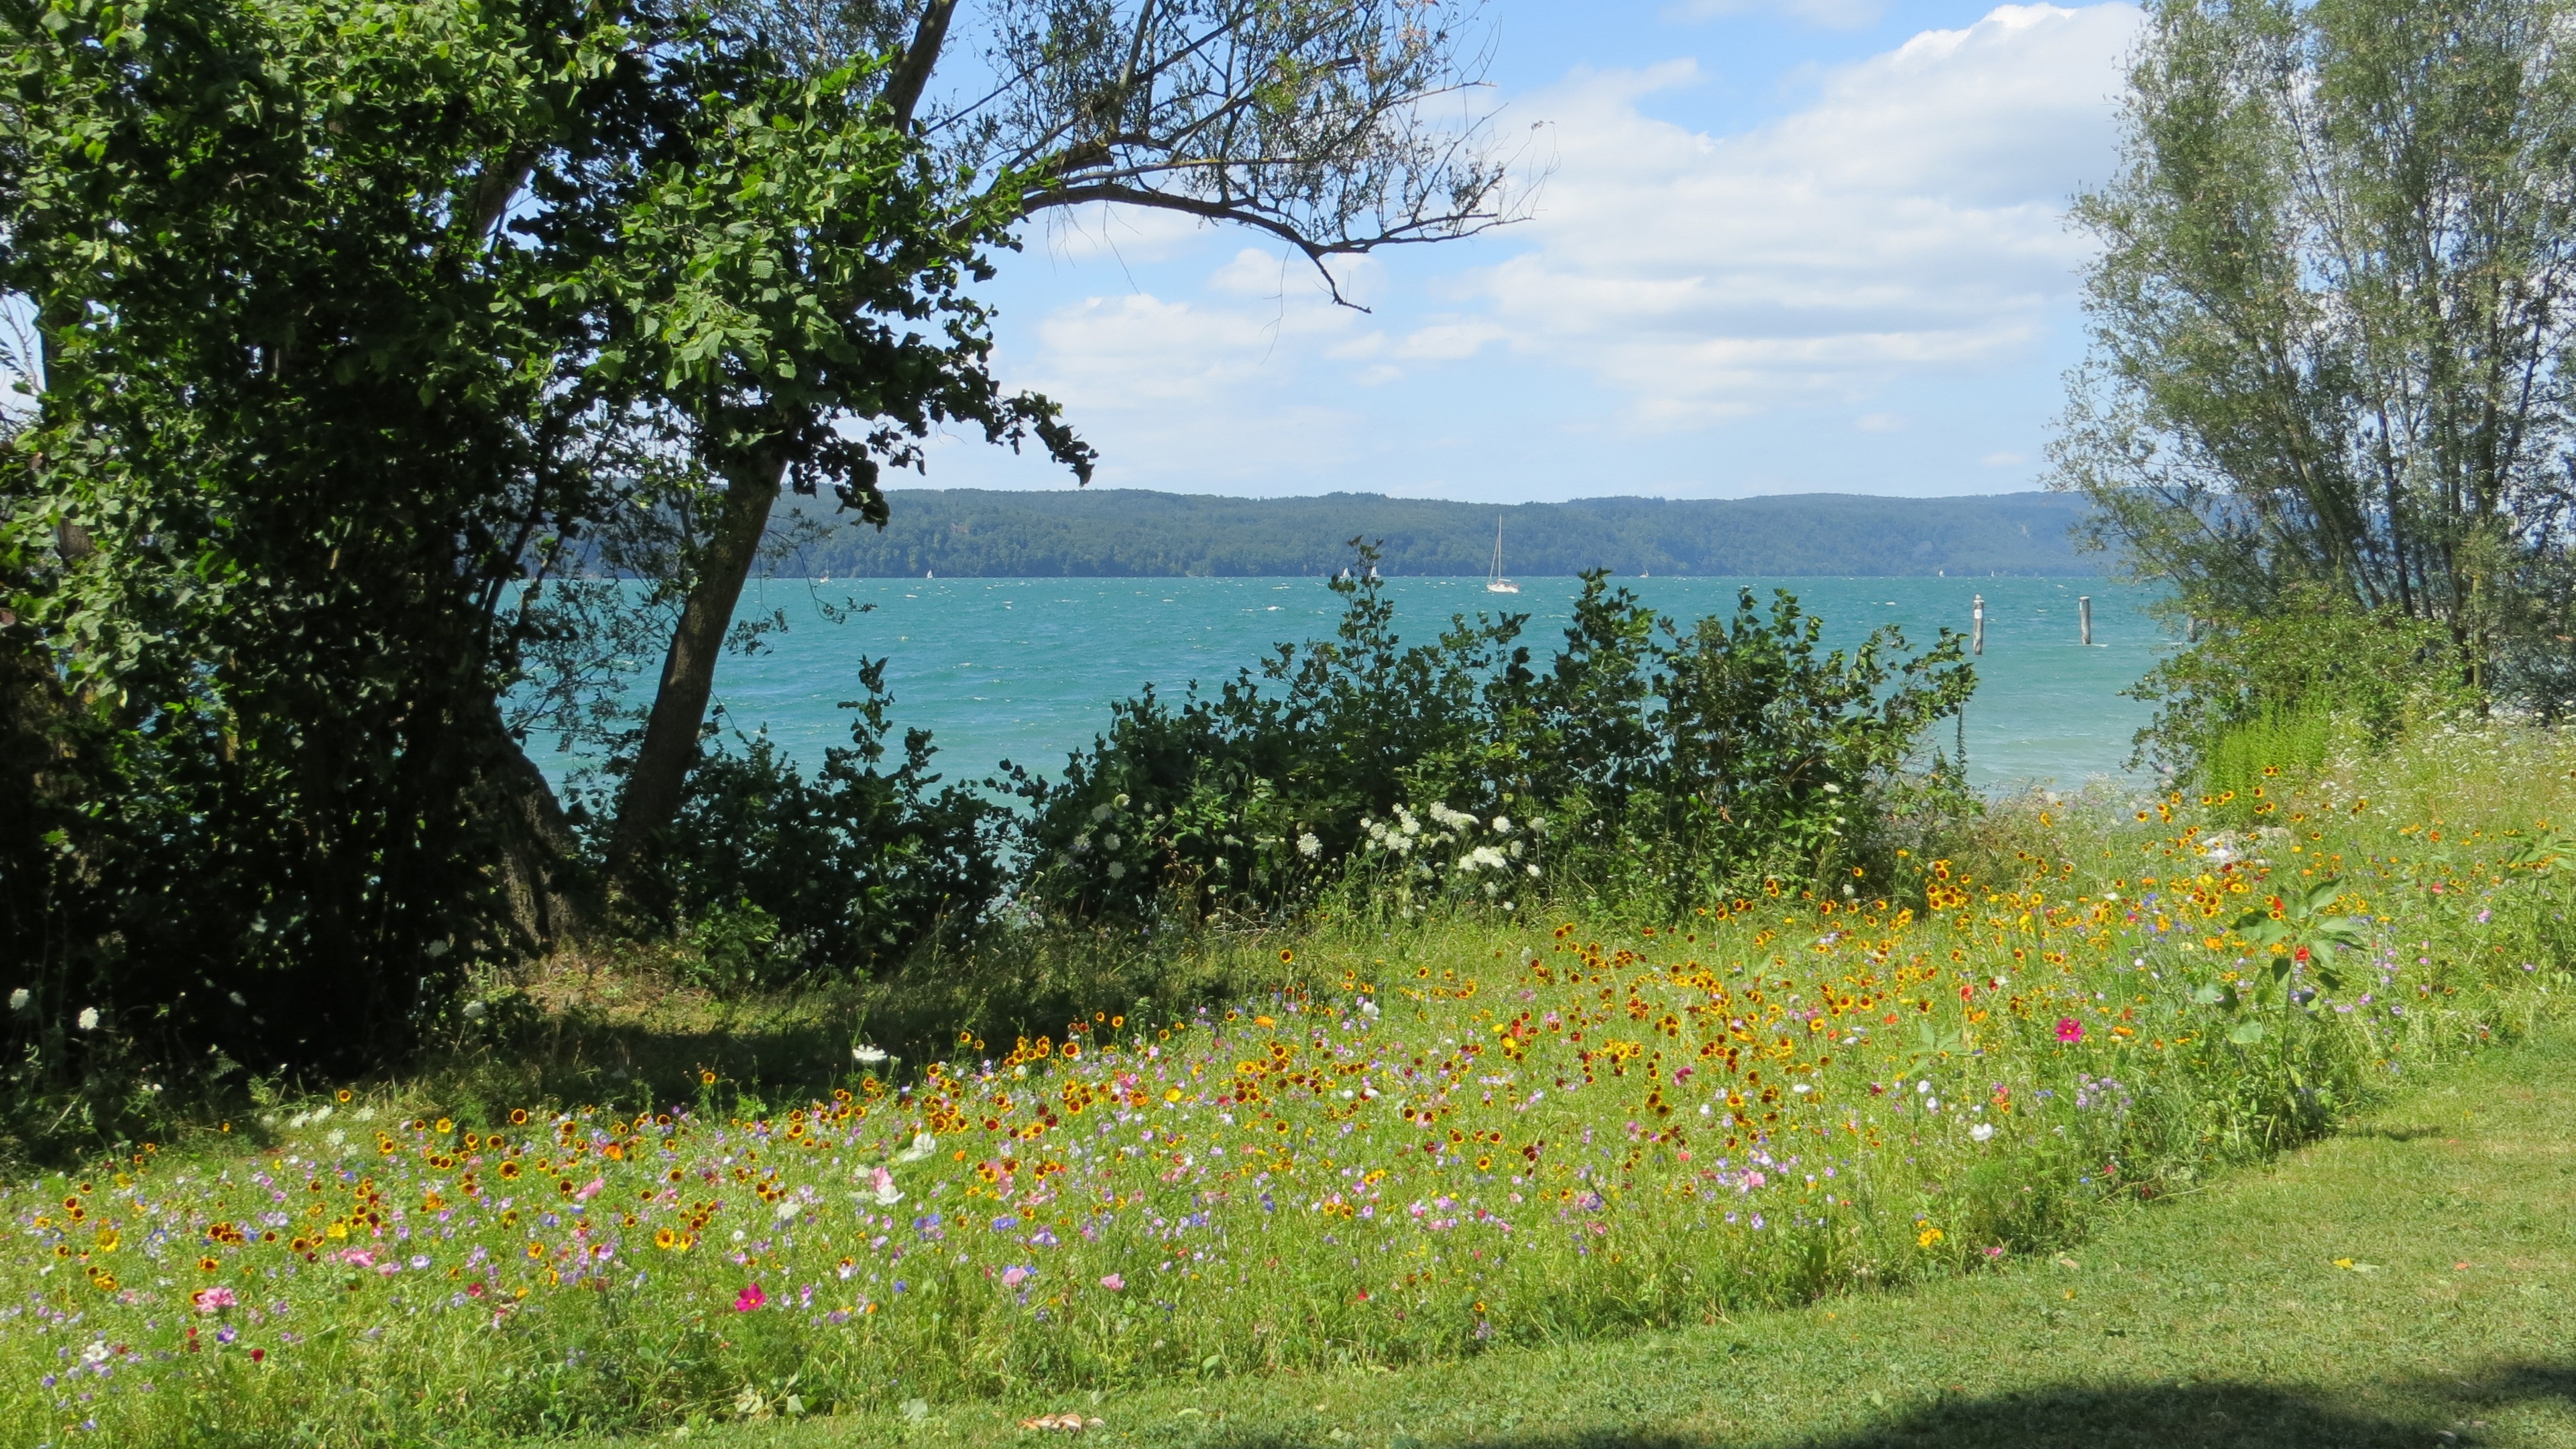
coast, tree, water, grass, lawn, meadow, flower, lake, city, village, palm, tourism, flora, wildflower, flowers, grassland, vegetation, ships, promenade, woodland, habitat, ecosystem, berlingen, lake constance